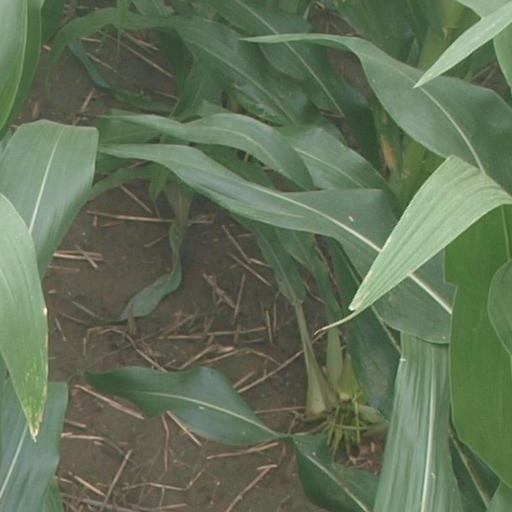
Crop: maize; corn